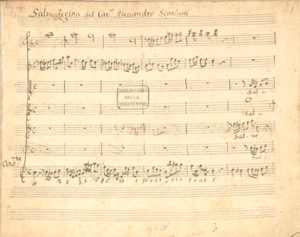
Première page d'une copie du XIXe siècle du Salve Regina [II] R.528.10 d'Alessandro Scarlatti, composé vers 1706.
Le second Salve Regina du compositeur italien Alessandro Scarlatti est une antiphonie mariale, écrite sur l'antienne catholique. L'œuvre est conçue pour chœur à quatre voix, cordes et basse continue, en ré mineur et composée avant 1706.
Alessandro Scarlatti est l'un des principaux compositeurs de musique baroque et l'un des premiers grands musiciens classiques.